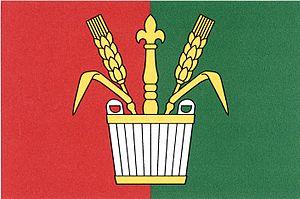
Keblice est une commune du district de Litoměřice, dans la région d'Ústí nad Labem, en Tchéquie. Sa population s'élevait à 368 habitants en 2018.